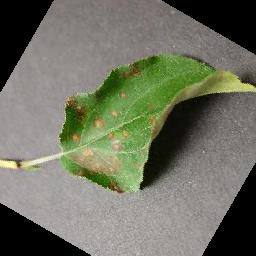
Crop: apple
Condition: cedar_rust